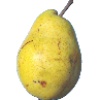
Label: Pear Monster 1